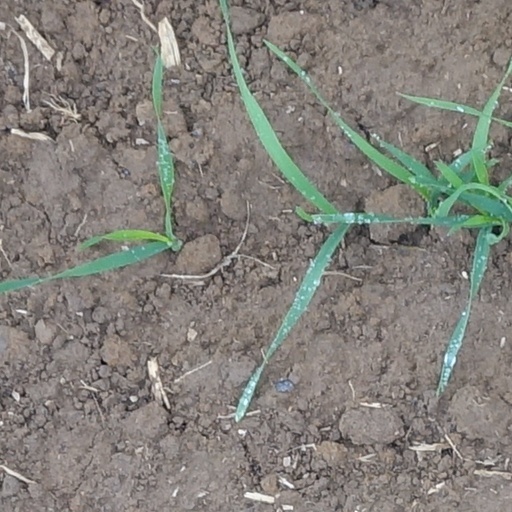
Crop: wheat